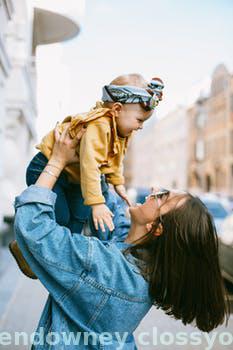
Label: Watermark